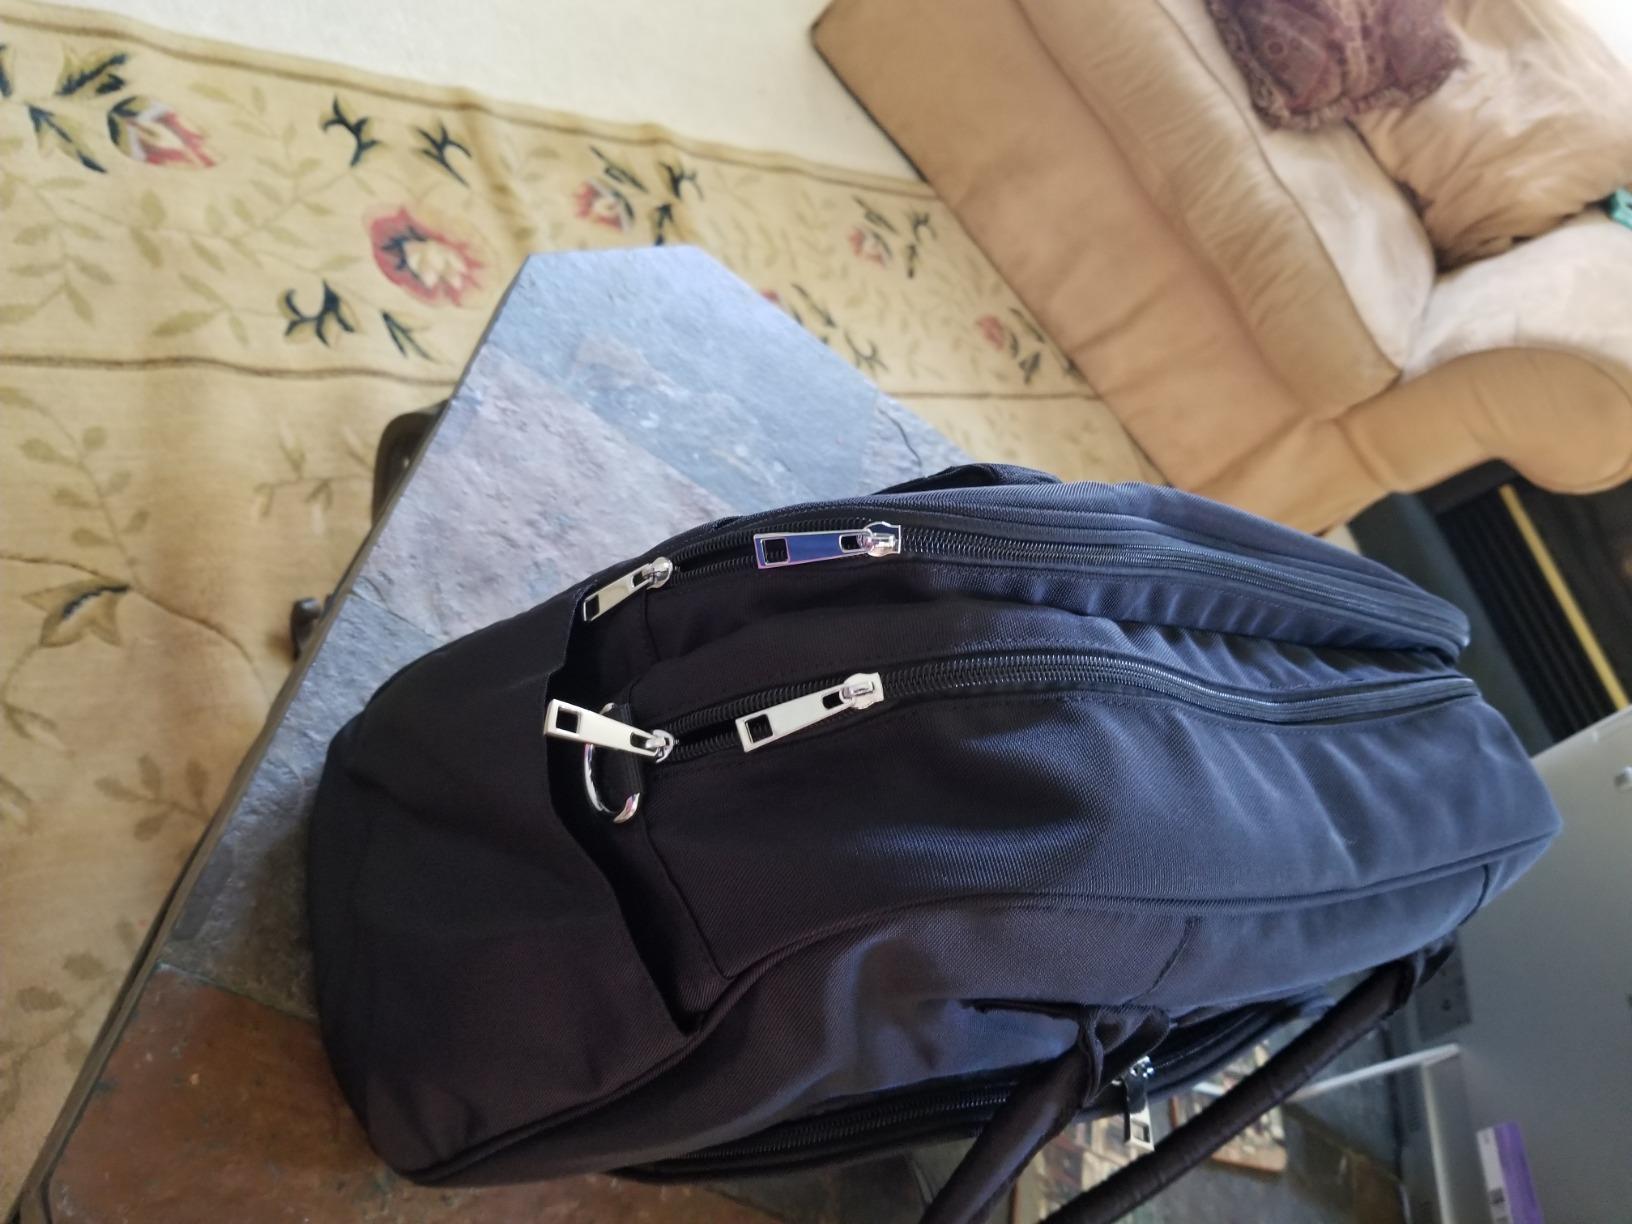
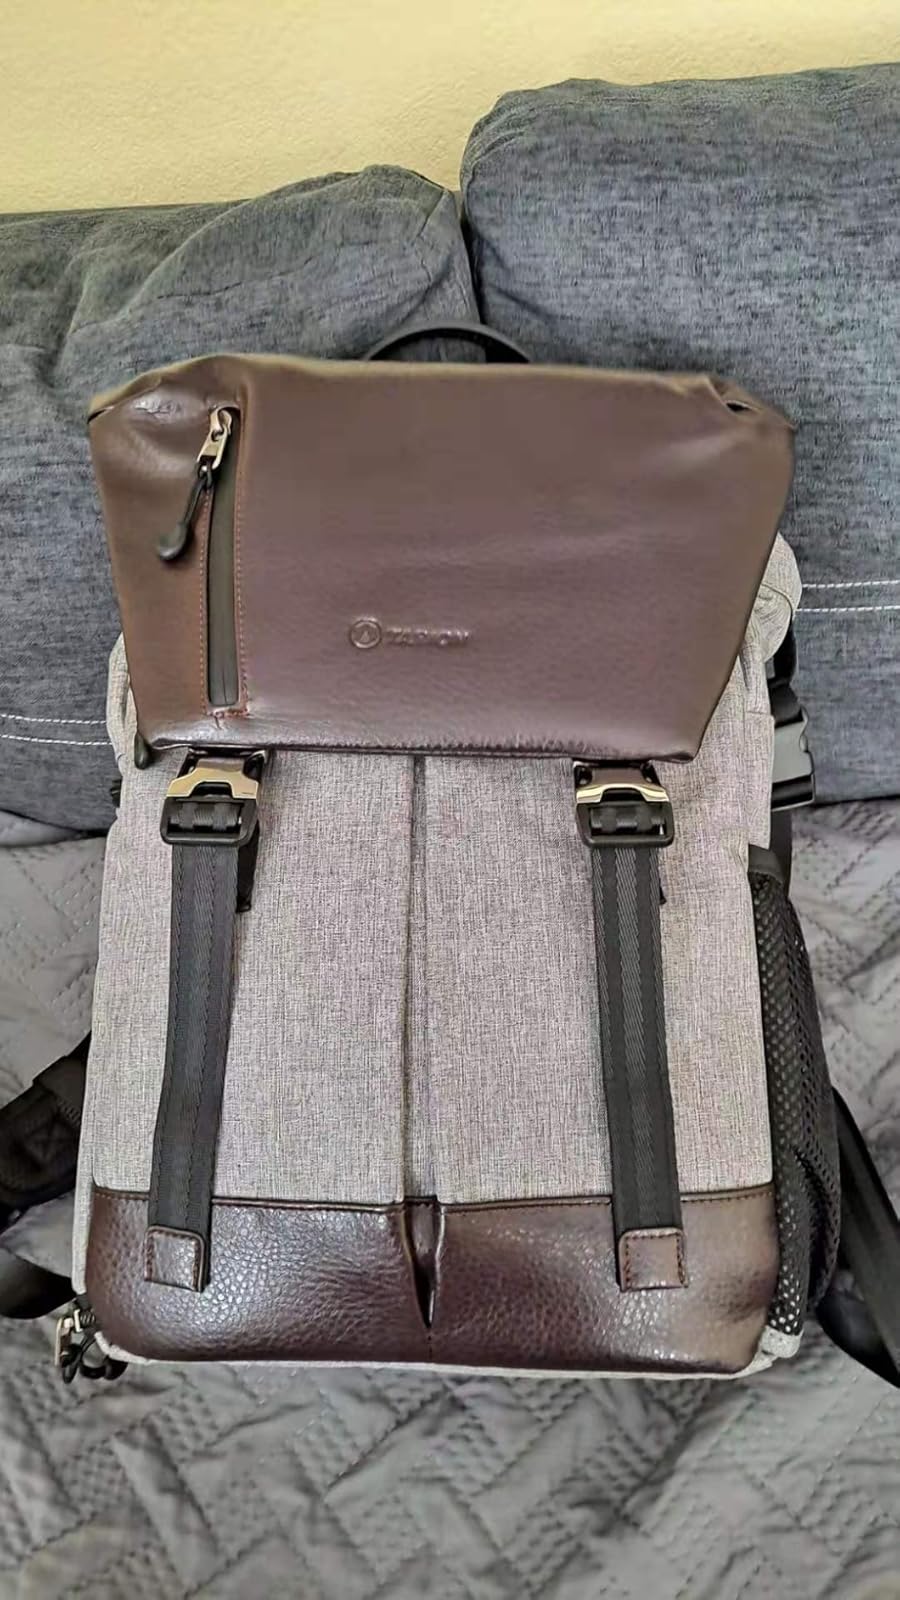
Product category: bag
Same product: no